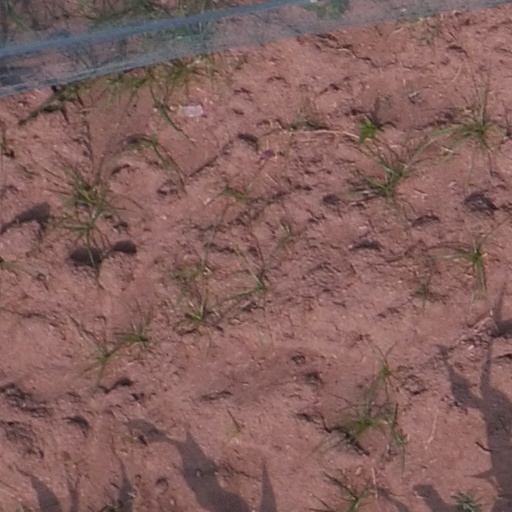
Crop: maize; corn